Yasiin Bey

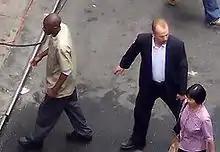
Yasiin Bey and Bruce Willis on the set of "16 Blocks", filmed on location in Chinatown, Manhattan

In 2006, Bey appeared in "Dave Chappelle's Block Party" alongside Black Star partner Talib Kweli, while also contributing to the film's soundtrack. He was also featured as the banjo player in the Pixie Sketch" from "Chappelle's Show: The Lost Episodes", though his appearance was edited out of the DVD. He starred in the action film "16 Blocks" alongside Bruce Willis and David Morse. He also landed a recurring guest role on "Boondocks", starring as Gangstalicious. He is set to be in "Toussaint", a film about Haitian revolutionary Toussaint Louverture, opposite Don Cheadle and Wesley Snipes. He made a cameo appearance as himself in the movie "".